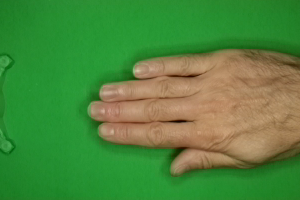
Label: paper